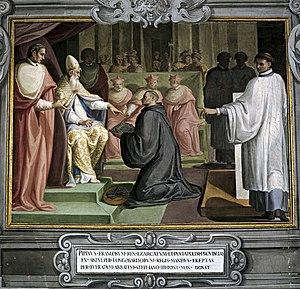
La donation de Pépin le Bref au Pape Étienne II (ou traité de Quierzy), en 754, crée les États pontificaux.
Pépin III, dit « le Bref », né en 714, et mort le 24 septembre 768 à Saint-Denis, près de Paris, est roi des Francs de 751 à 768. Issu de la famille noble franque que l'on appellera les Pippinides, maires du palais de père en fils et véritables détenteurs du pouvoir sous les derniers Mérovingiens, il sera le premier maire du palais à être proclamé roi, en renvoyant au monastère le dernier roi mérovingien Childéric III, créant ainsi une dynastie, les Carolingiens. Il est le fils de Charles Martel et le père de Charlemagne.
Les États pontificaux, ou États de l'Église, ou États du Pape sont les États qui furent entre 754 et 1870 sous l'autorité temporelle du pape. Le premier noyau de ces États était baptisé patrimoine de saint Pierre. Les accords du Latran en 1929 ayant réglé la question romaine sans toutefois se prononcer sur l'abolition des États pontificaux proclamée par Victor-Emmanuel II en 1870 mais non acceptée par le pape, on considère que leur continuité se retrouve aujourd'hui dans l'État de la Cité du Vatican.
Quierzy est une commune du département de l'Aisne, dans la région administrative des Hauts-de-France et la région naturelle du Soissonnais. Située entre Noyon et Chauny, elle est traversée par la rivière Oise. La rivière Ailette rejoint l'Oise à Quierzy. Ancienne villa royale aux temps des Mérovingiens puis palatium impérial avec les Carolingiens, c'est maintenant un paisible village, mais aussi un lieu de mémoire de l'histoire de France, puisqu'il fut le village de France qui eut le passé historique le plus illustre durant le haut moyen-âge.
La donation de Pépin ou traité de Quierzy, signée le 14 avril 754 entre Pépin le Bref, roi des Francs, et le pape Étienne II, est un acte décisif pour la création des États pontificaux qui subsistèrent jusqu'en 1870.
Fulrad ou Fulrade, né en 710 et mort le 16 juillet 784, était le 14ᵉ abbé de Saint-Denis. Il était également conseiller et chapelain des rois carolingiens, puis archiprêtre des royaumes d'Austrasie, de Neustrie et de Bourgogne. Fulrad fut le principal artisan de la fortune immobilière de Saint-Denis. Il obtint d’importants privilèges fiscaux et l’immunité, ce qui devait assurer un développement rapide de l’abbaye. Il fit restituer les biens sécularisés de Charles Martel. Il rattacha enfin au patrimoine de l’abbaye de Saint-Denis ses immenses propriétés en Alsace, Lorraine et en Alémanie, domaines qu’il avait reçus de Pépin le Bref, Carloman et Charlemagne en échange de ses services « d’ordre diplomatique » ainsi que de sa famille ou qu'il avait achetés. Il a été mêlé aux plus grandes affaires du royaume des Francs, dont la soumission du royaume des Lombards et l'avènement de l'empire de Charlemagne.
La séparation des Églises d'Orient et d'Occident, également appelée grand schisme d'Orient par les catholiques, schisme de Rome par les orthodoxes, et schisme de 1054 par les historiens, est l’éloignement progressif puis la rupture entre les Églises qui s’étaient, sous l'impulsion du Basileus Justinien, constituées en « Pentarchie » dans l’Empire romain d'Orient et ses États successeurs.